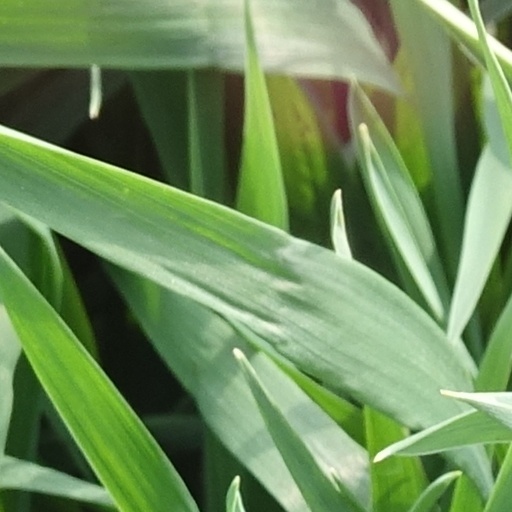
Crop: wheat